Kabuscorp S.C.P.

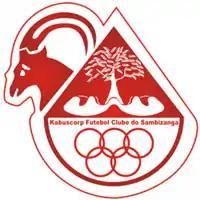

Kabuscorp forfeited 9 points, for failing to address payment claims by a total 6 individuals, following a 15-day deadline stipulated by the Angolan Football Federation (FAF). The first case includes former player Adawá Mokanga, the second case includes former staff members Afonso Paxe Filho, Dombasi João, Kutama Shabani and former head-coach Romeu Filemón whereas the third case refers to former club physician Dr. Caetano Maria.